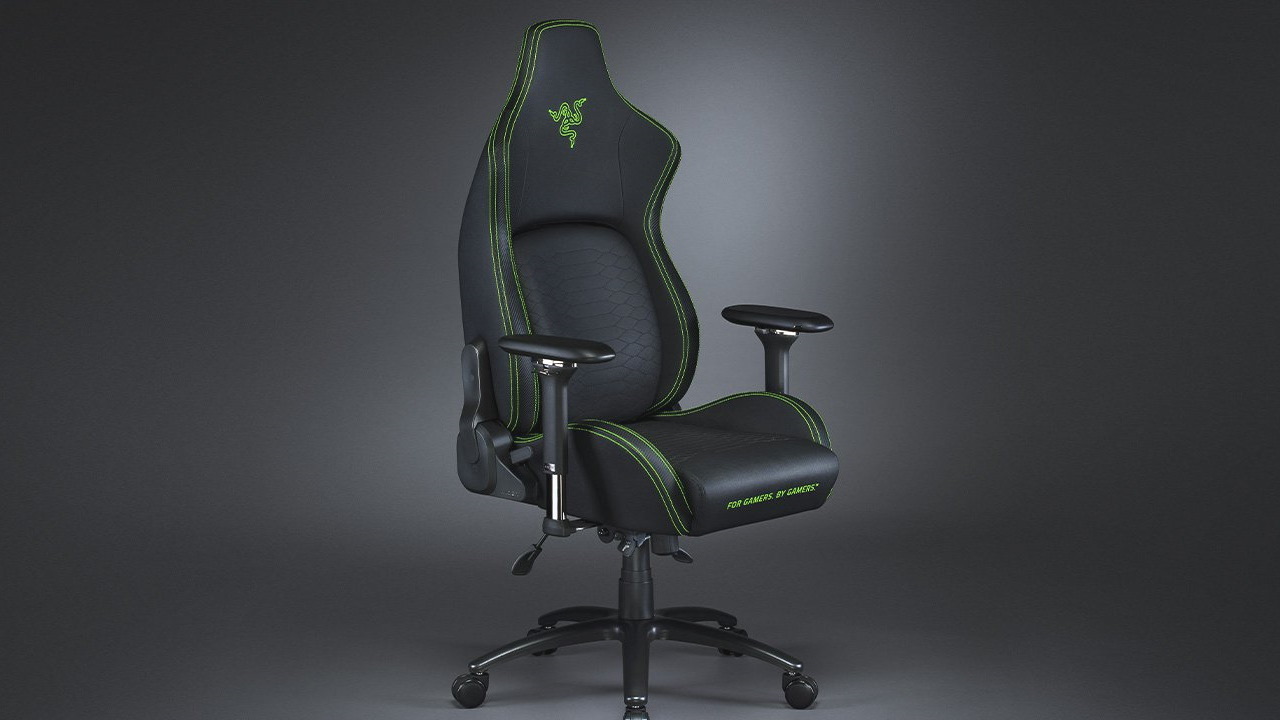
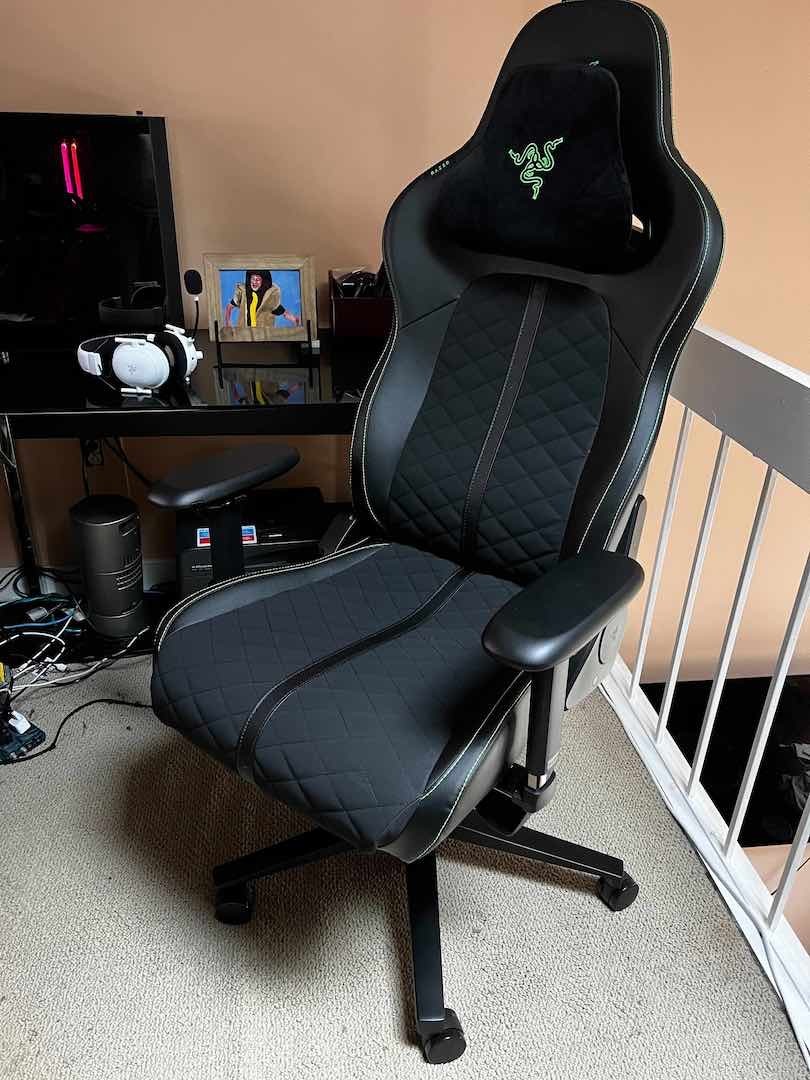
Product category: items_chair
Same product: no